Oriole Park at Camden Yards

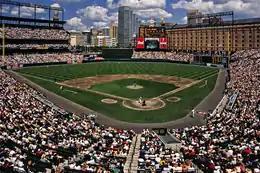
Oriole Park at Camden Yards in 1996

The first contest at Oriole Park at Camden Yards was a 5–3 preseason exhibition Orioles win over the New York Mets before 31,286 on April 3, 1992. The ballpark officially opened three days later on April 6 with Rick Sutcliffe pitching a complete game shutout in a season-opening 2–0 victory over the Cleveland Indians before a sellout crowd of 44,568. Chris Hoiles drove in the first run at Camden Yards with a ground-rule double that scored Sam Horn in the fifth inning.